Austin Maxi

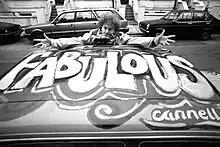
Malcolm McLaren and the Fab Mobile

In 1991, punk revival band Fabulous used a Maxi as their "Fab-Mobile" decked out in Punk-art graffiti. It also made an appearance in a video of The Farm's cover version of The Human League's "Don't You Want Me". The 1750 was registered as FRK 315T and according to the DVLA website was last taxed in April 1993.